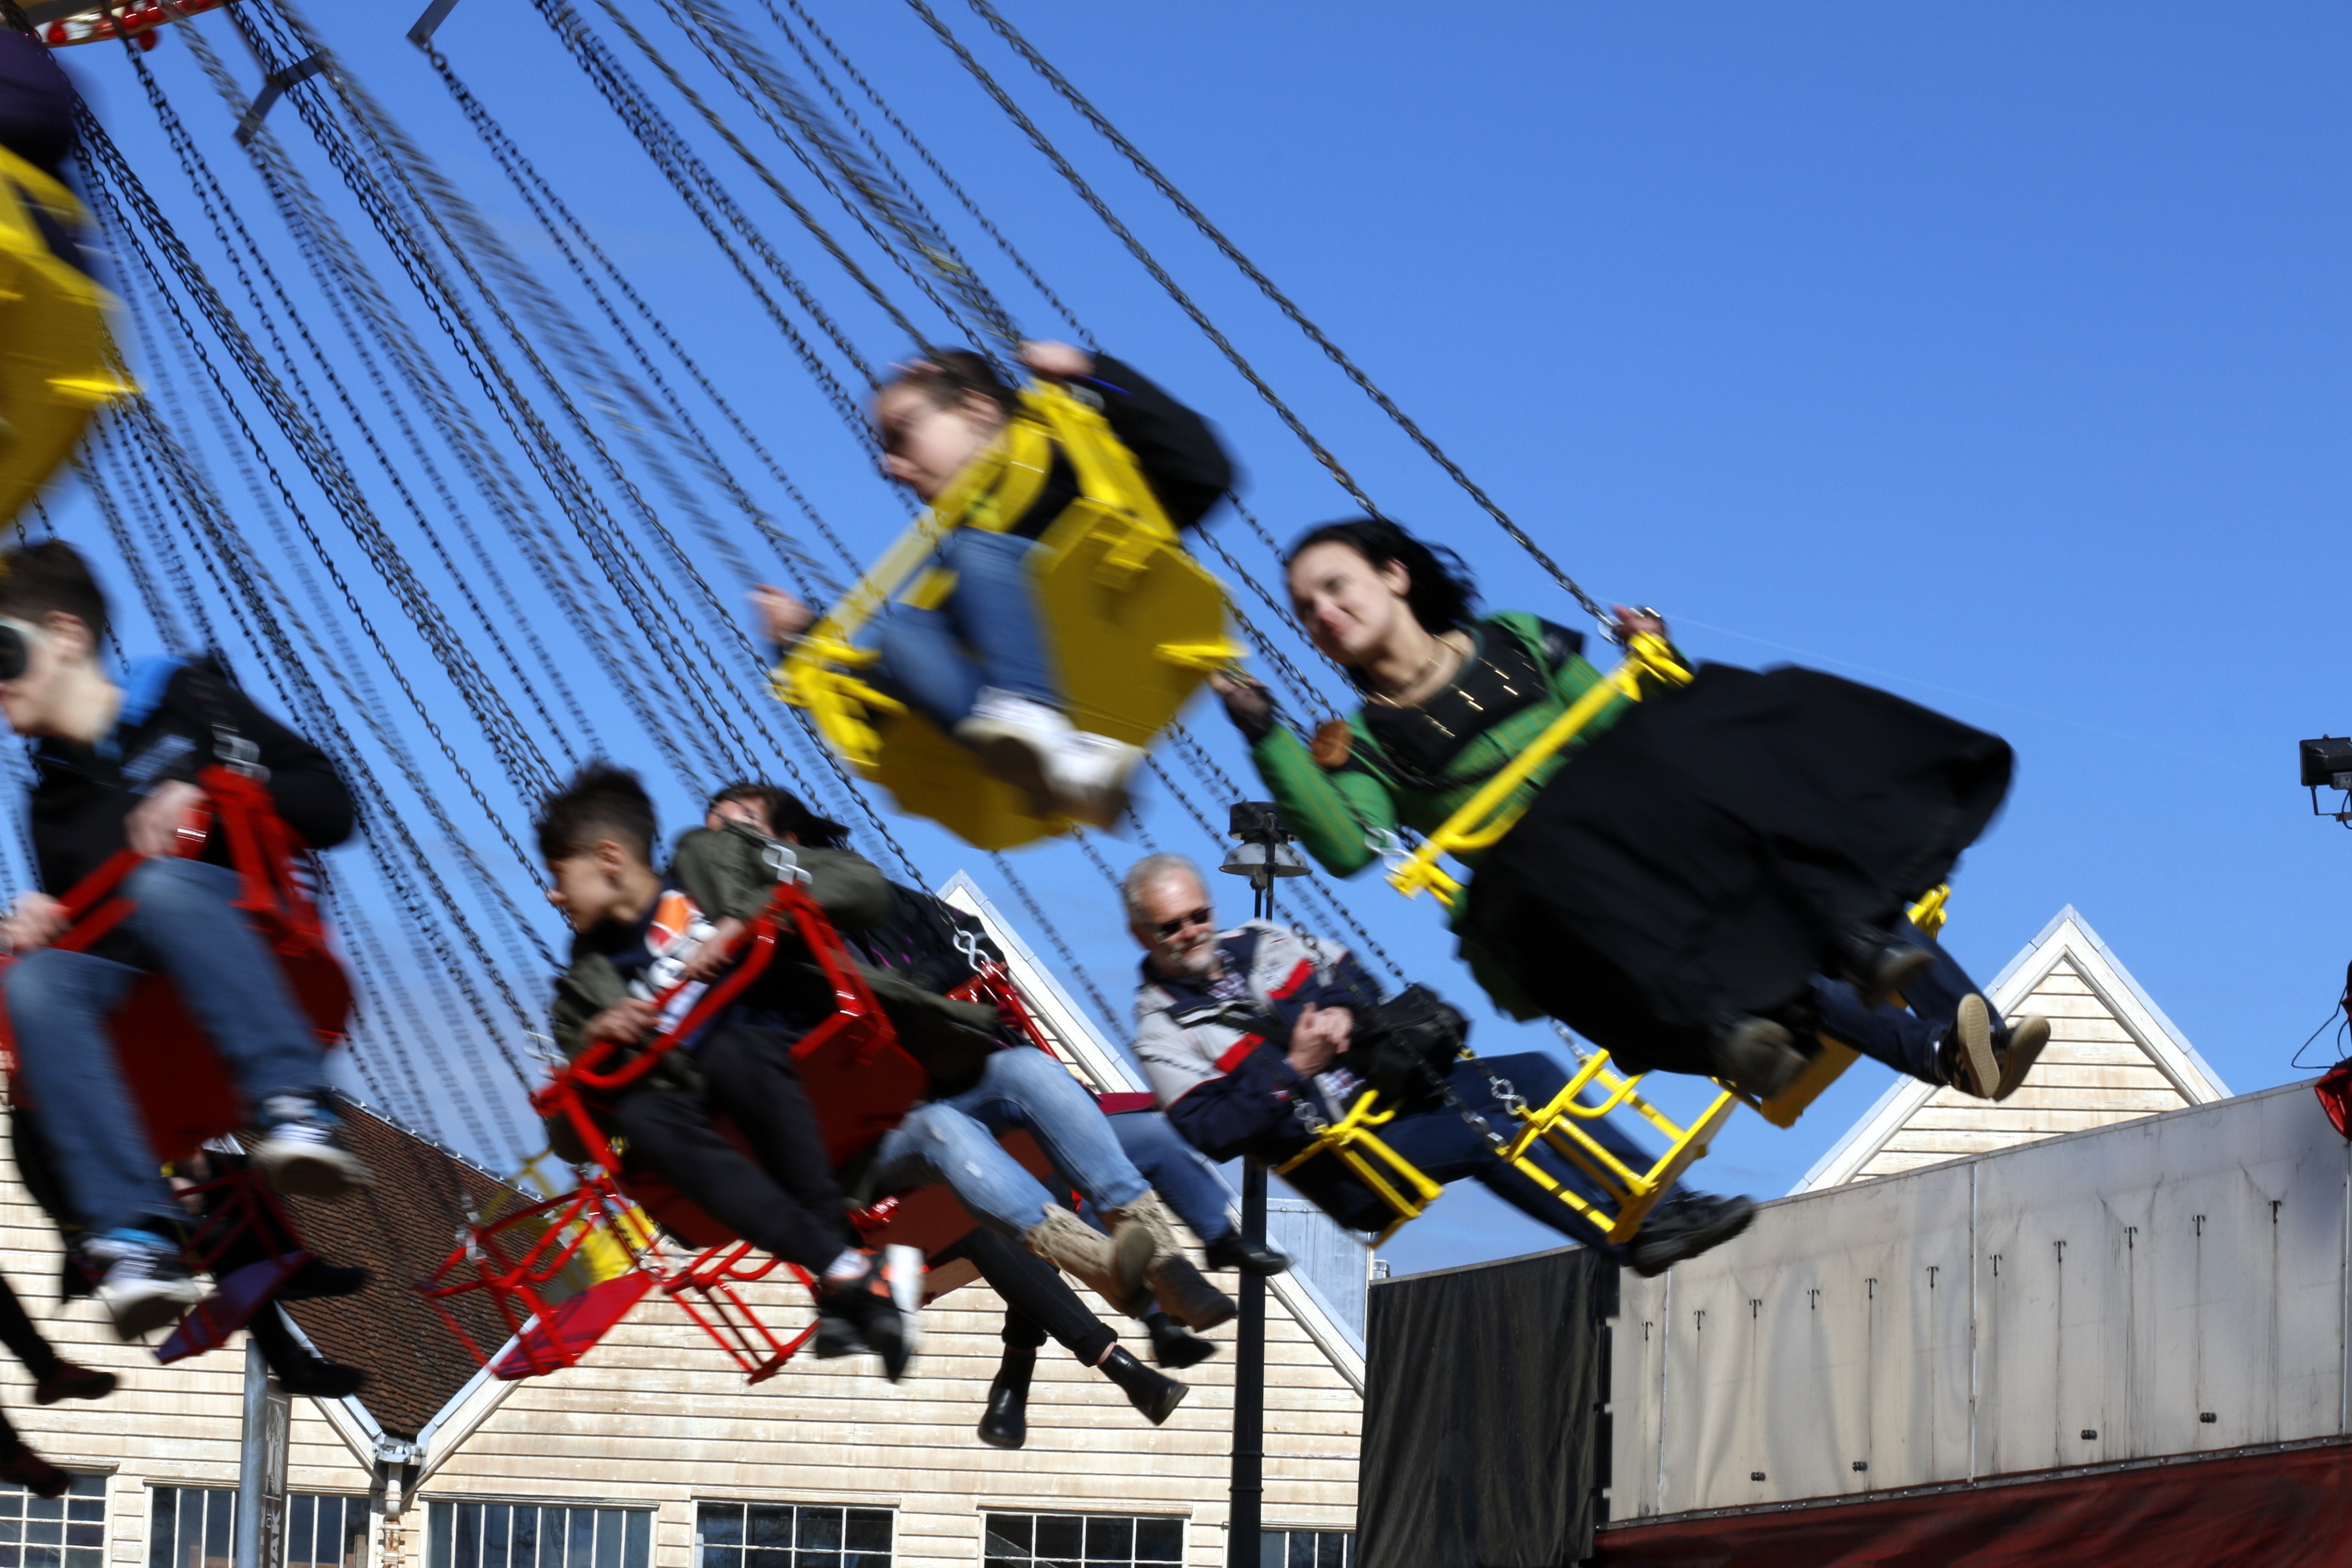
blur, people, carnival, ride, spinning, attraction, extreme sport, blurred, fairground, fun, sports, event, amusement, entertainment